William Barr

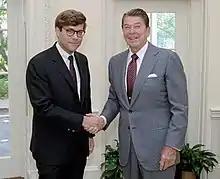
Barr with President Ronald Reagan in the Oval Office in 1983

Barr worked for the CIA from 1971 to 1977 while attending graduate school and law school. He was first hired as a summer intern for two years. During his law school years he was an analyst in the Intelligence Directorate division from 1973 to 1975, and then transitioning to an assistant in the Office of Legislative Counsel and an agency liaison to Congress from 1975 to 1977.